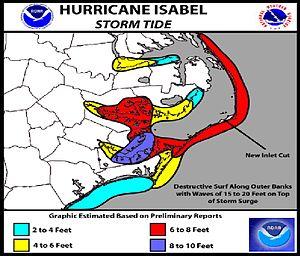
L'ouragan Isabel est la tempête ayant fait le plus de victimes et de dégâts matériels au cours de la saison 2003. Il a été, cette année-là, la neuvième tempête tropicale à se développer, le cinquième ouragan nommé et le second en intensité.